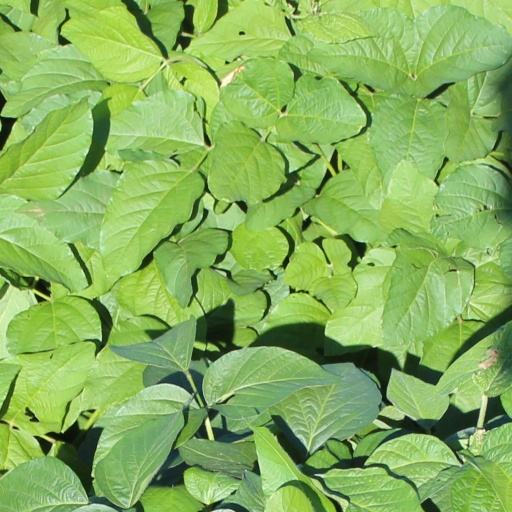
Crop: soybean